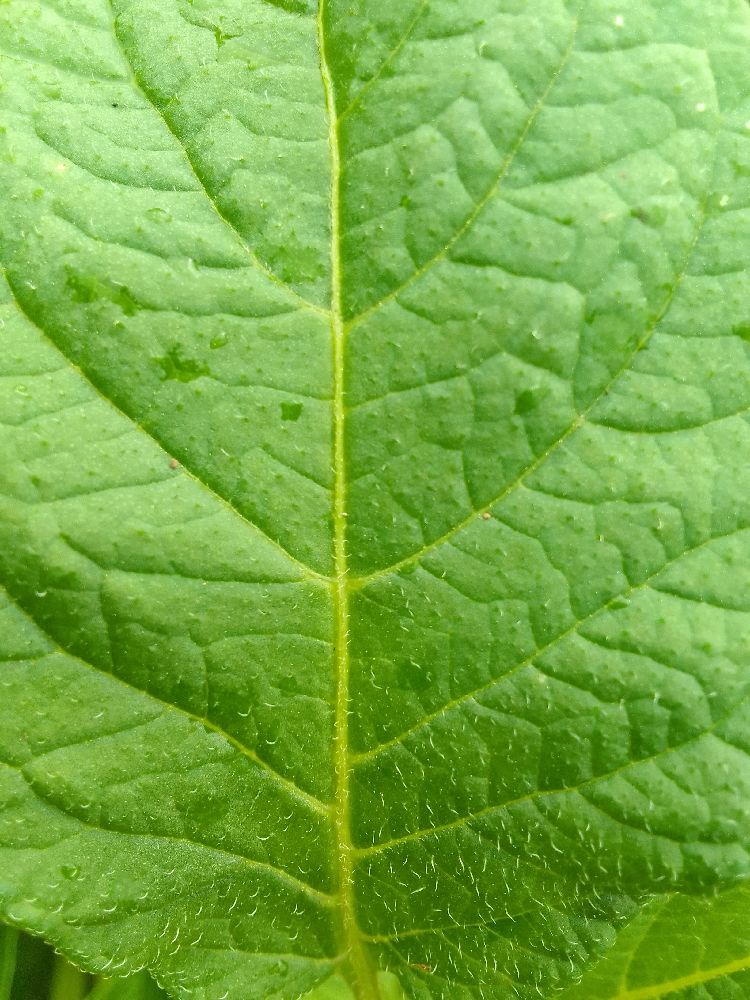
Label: Healthy